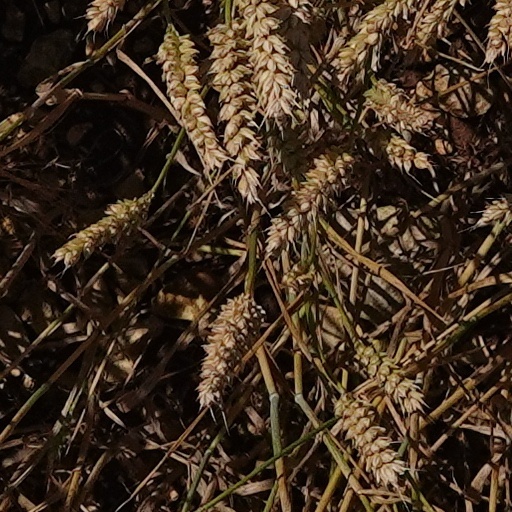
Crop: wheat